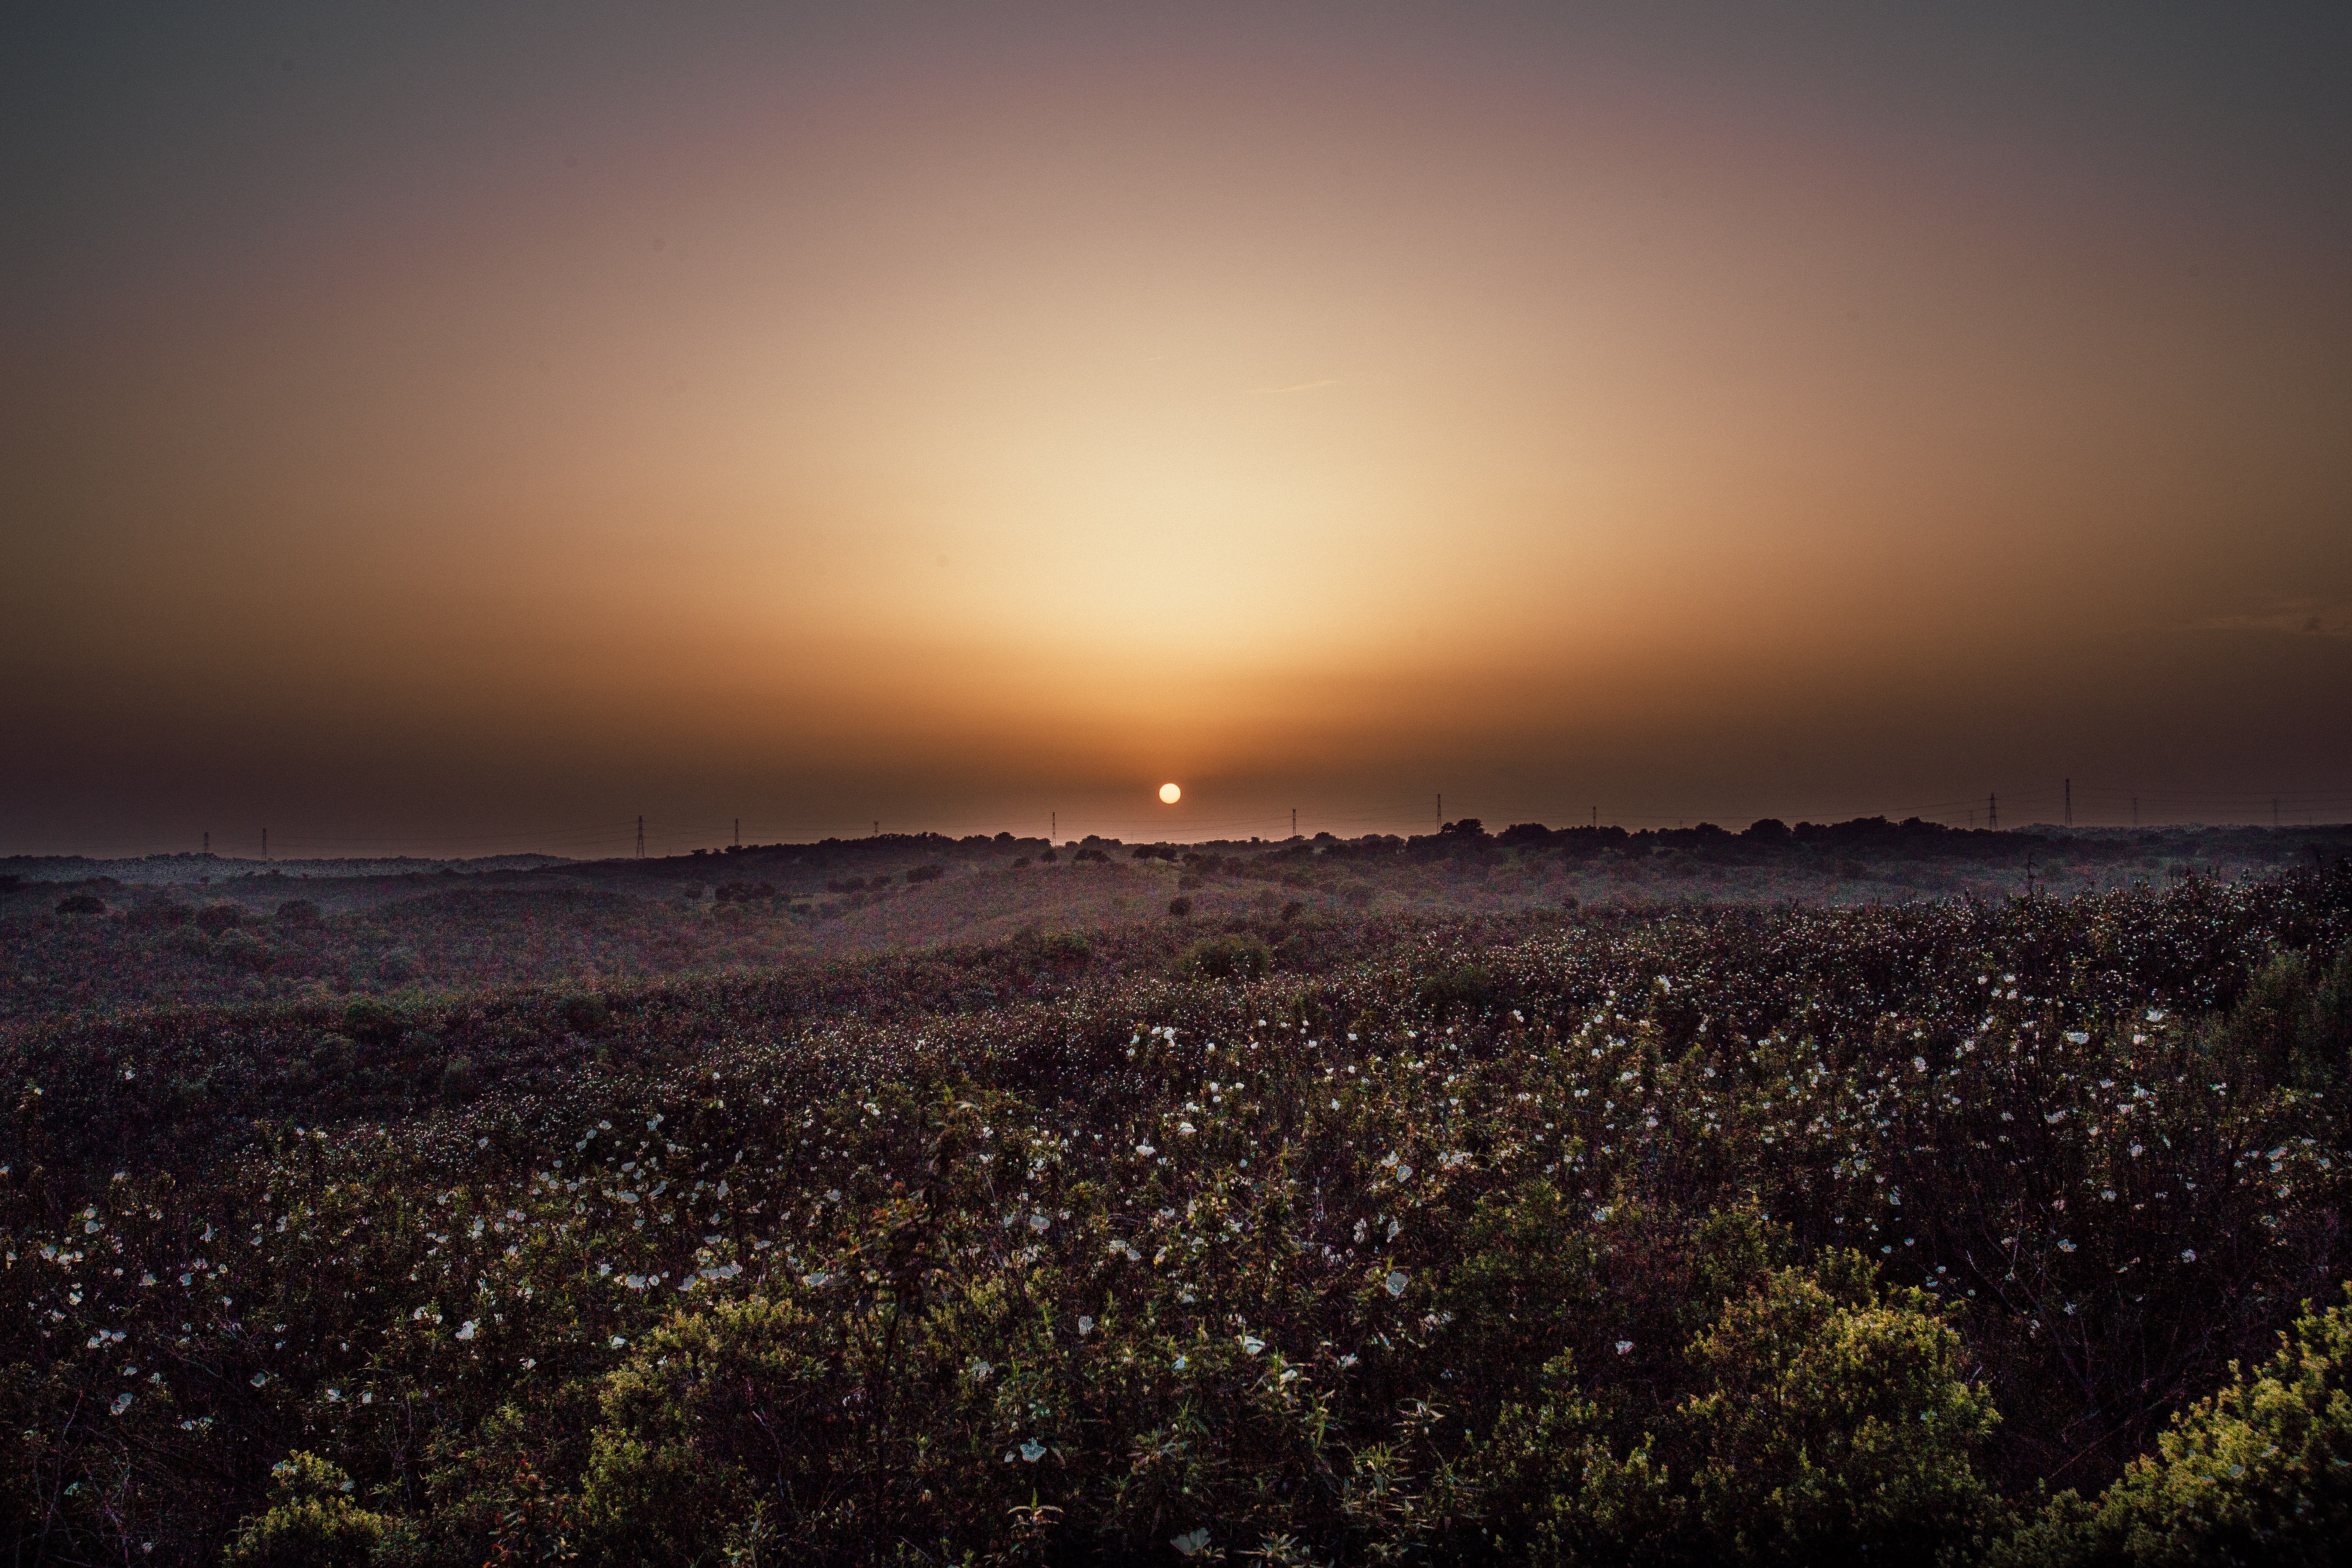
sky, horizon, sunset, sunrise, sun, sea, atmospheric phenomenon, cloud, morning, sunlight, evening, ocean, dawn, afterglow, calm, atmosphere, coast, landscape, grass, tree, dusk, photography, wave, beach, night, astronomical object, plain, city